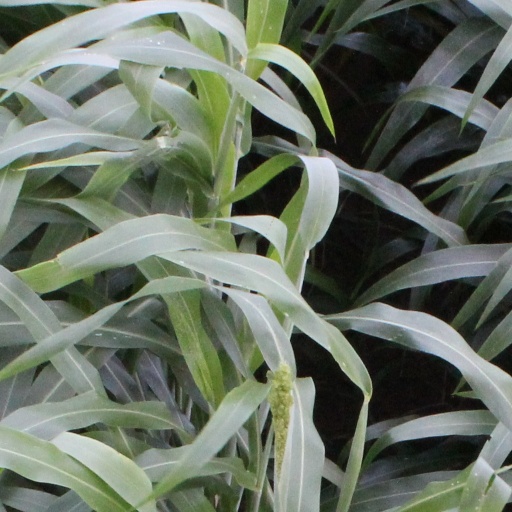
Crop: sorghum